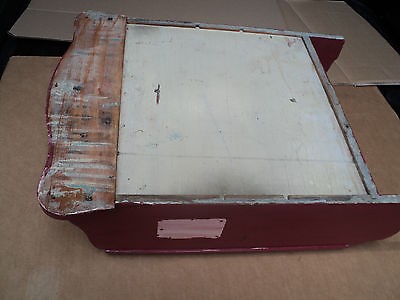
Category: cabinet